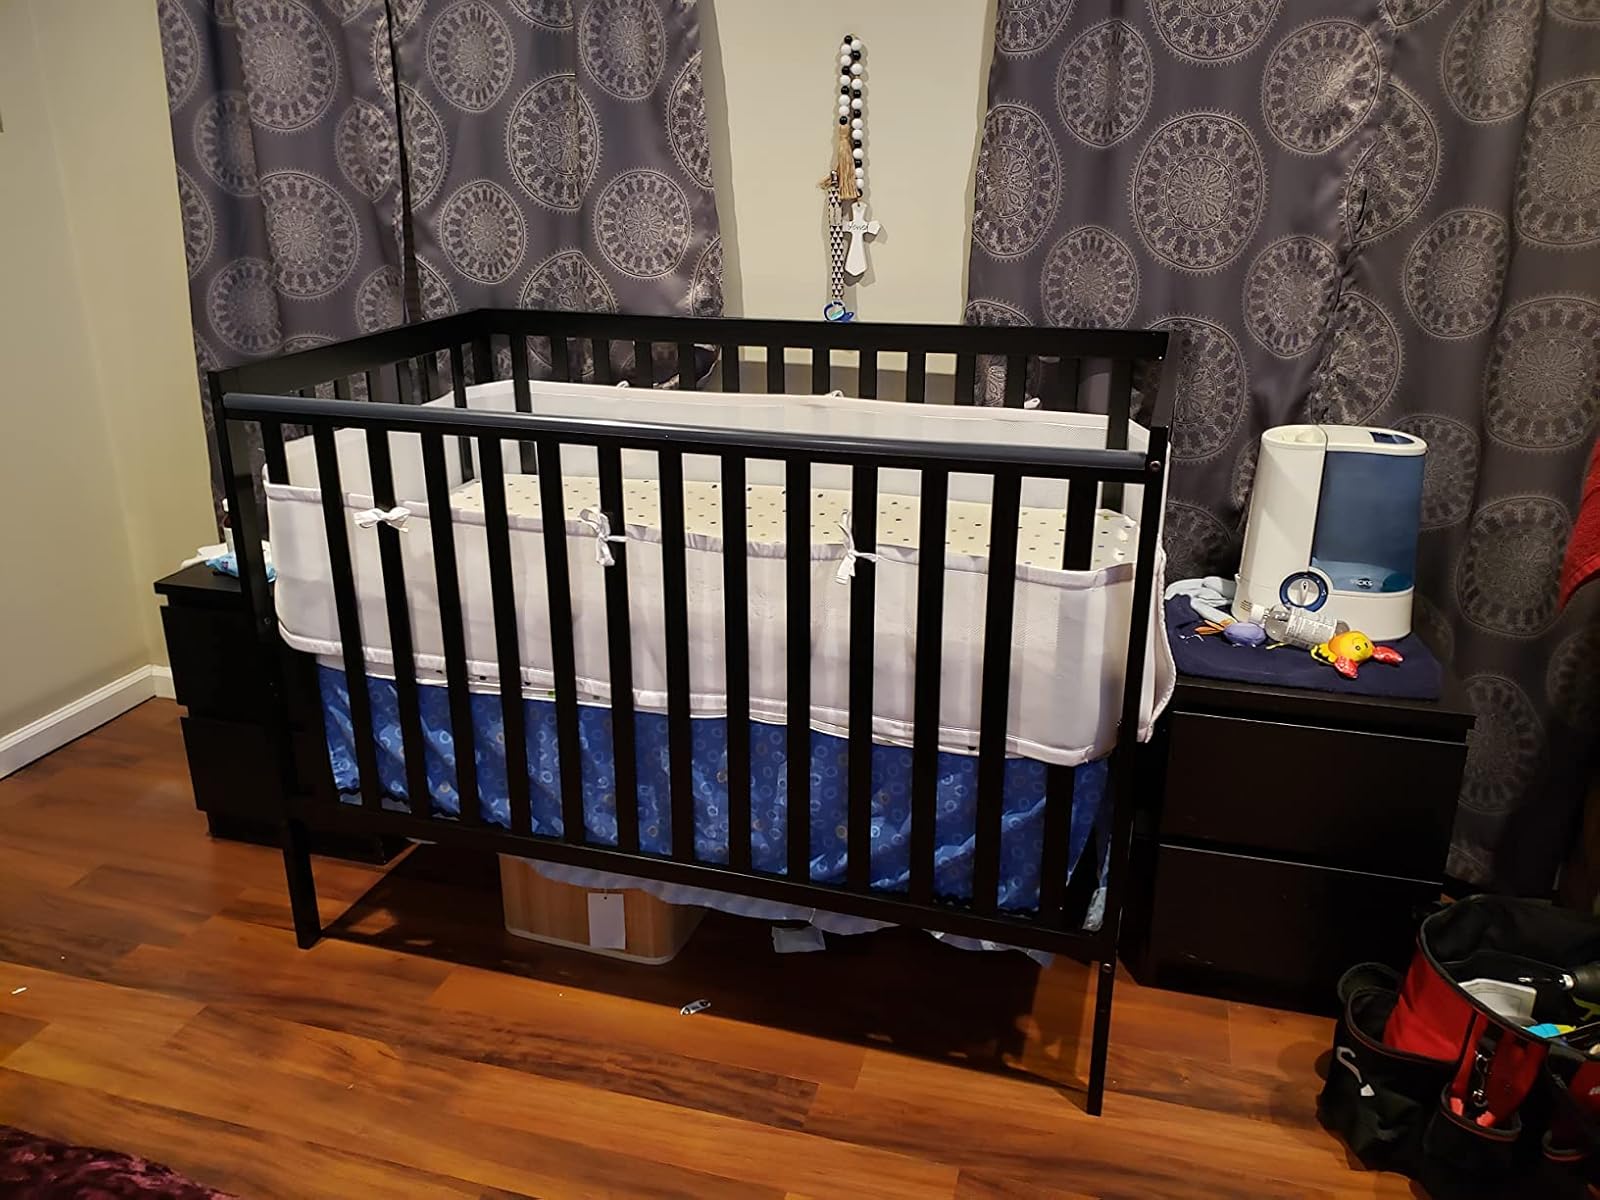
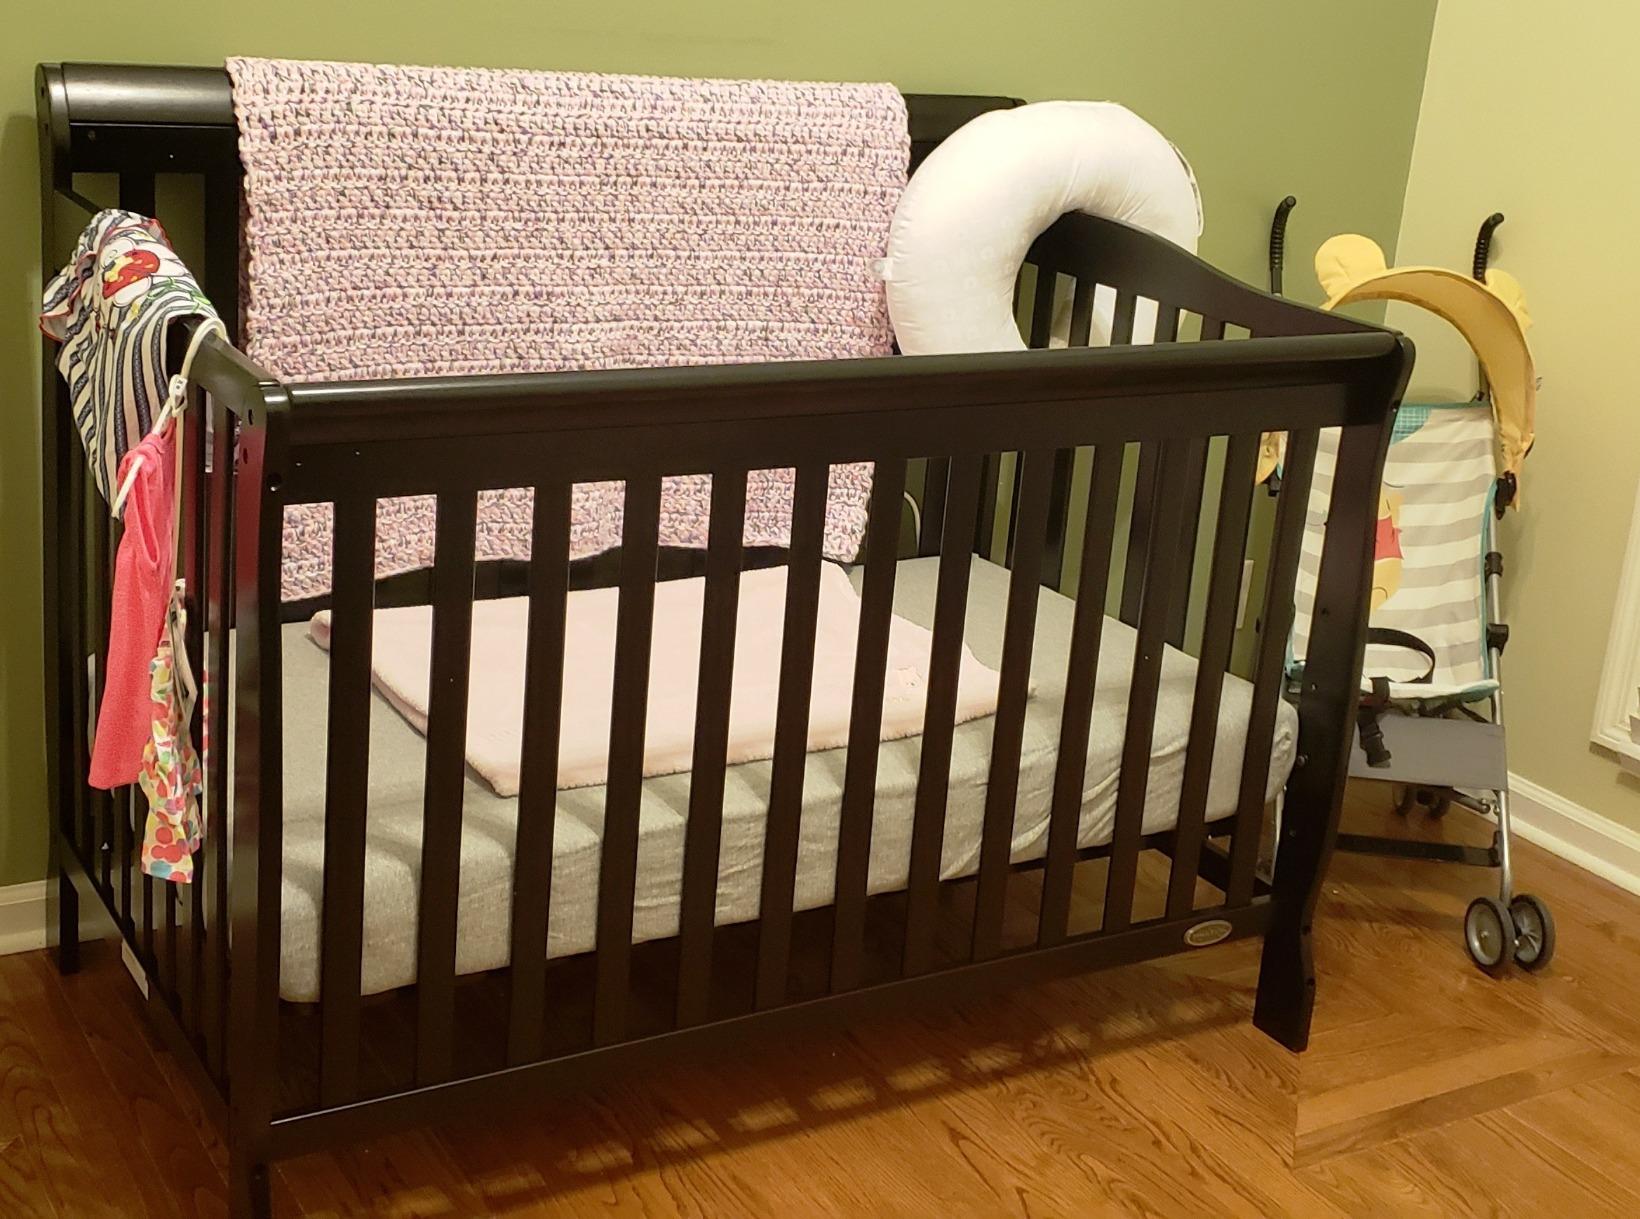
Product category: products_crib
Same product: no